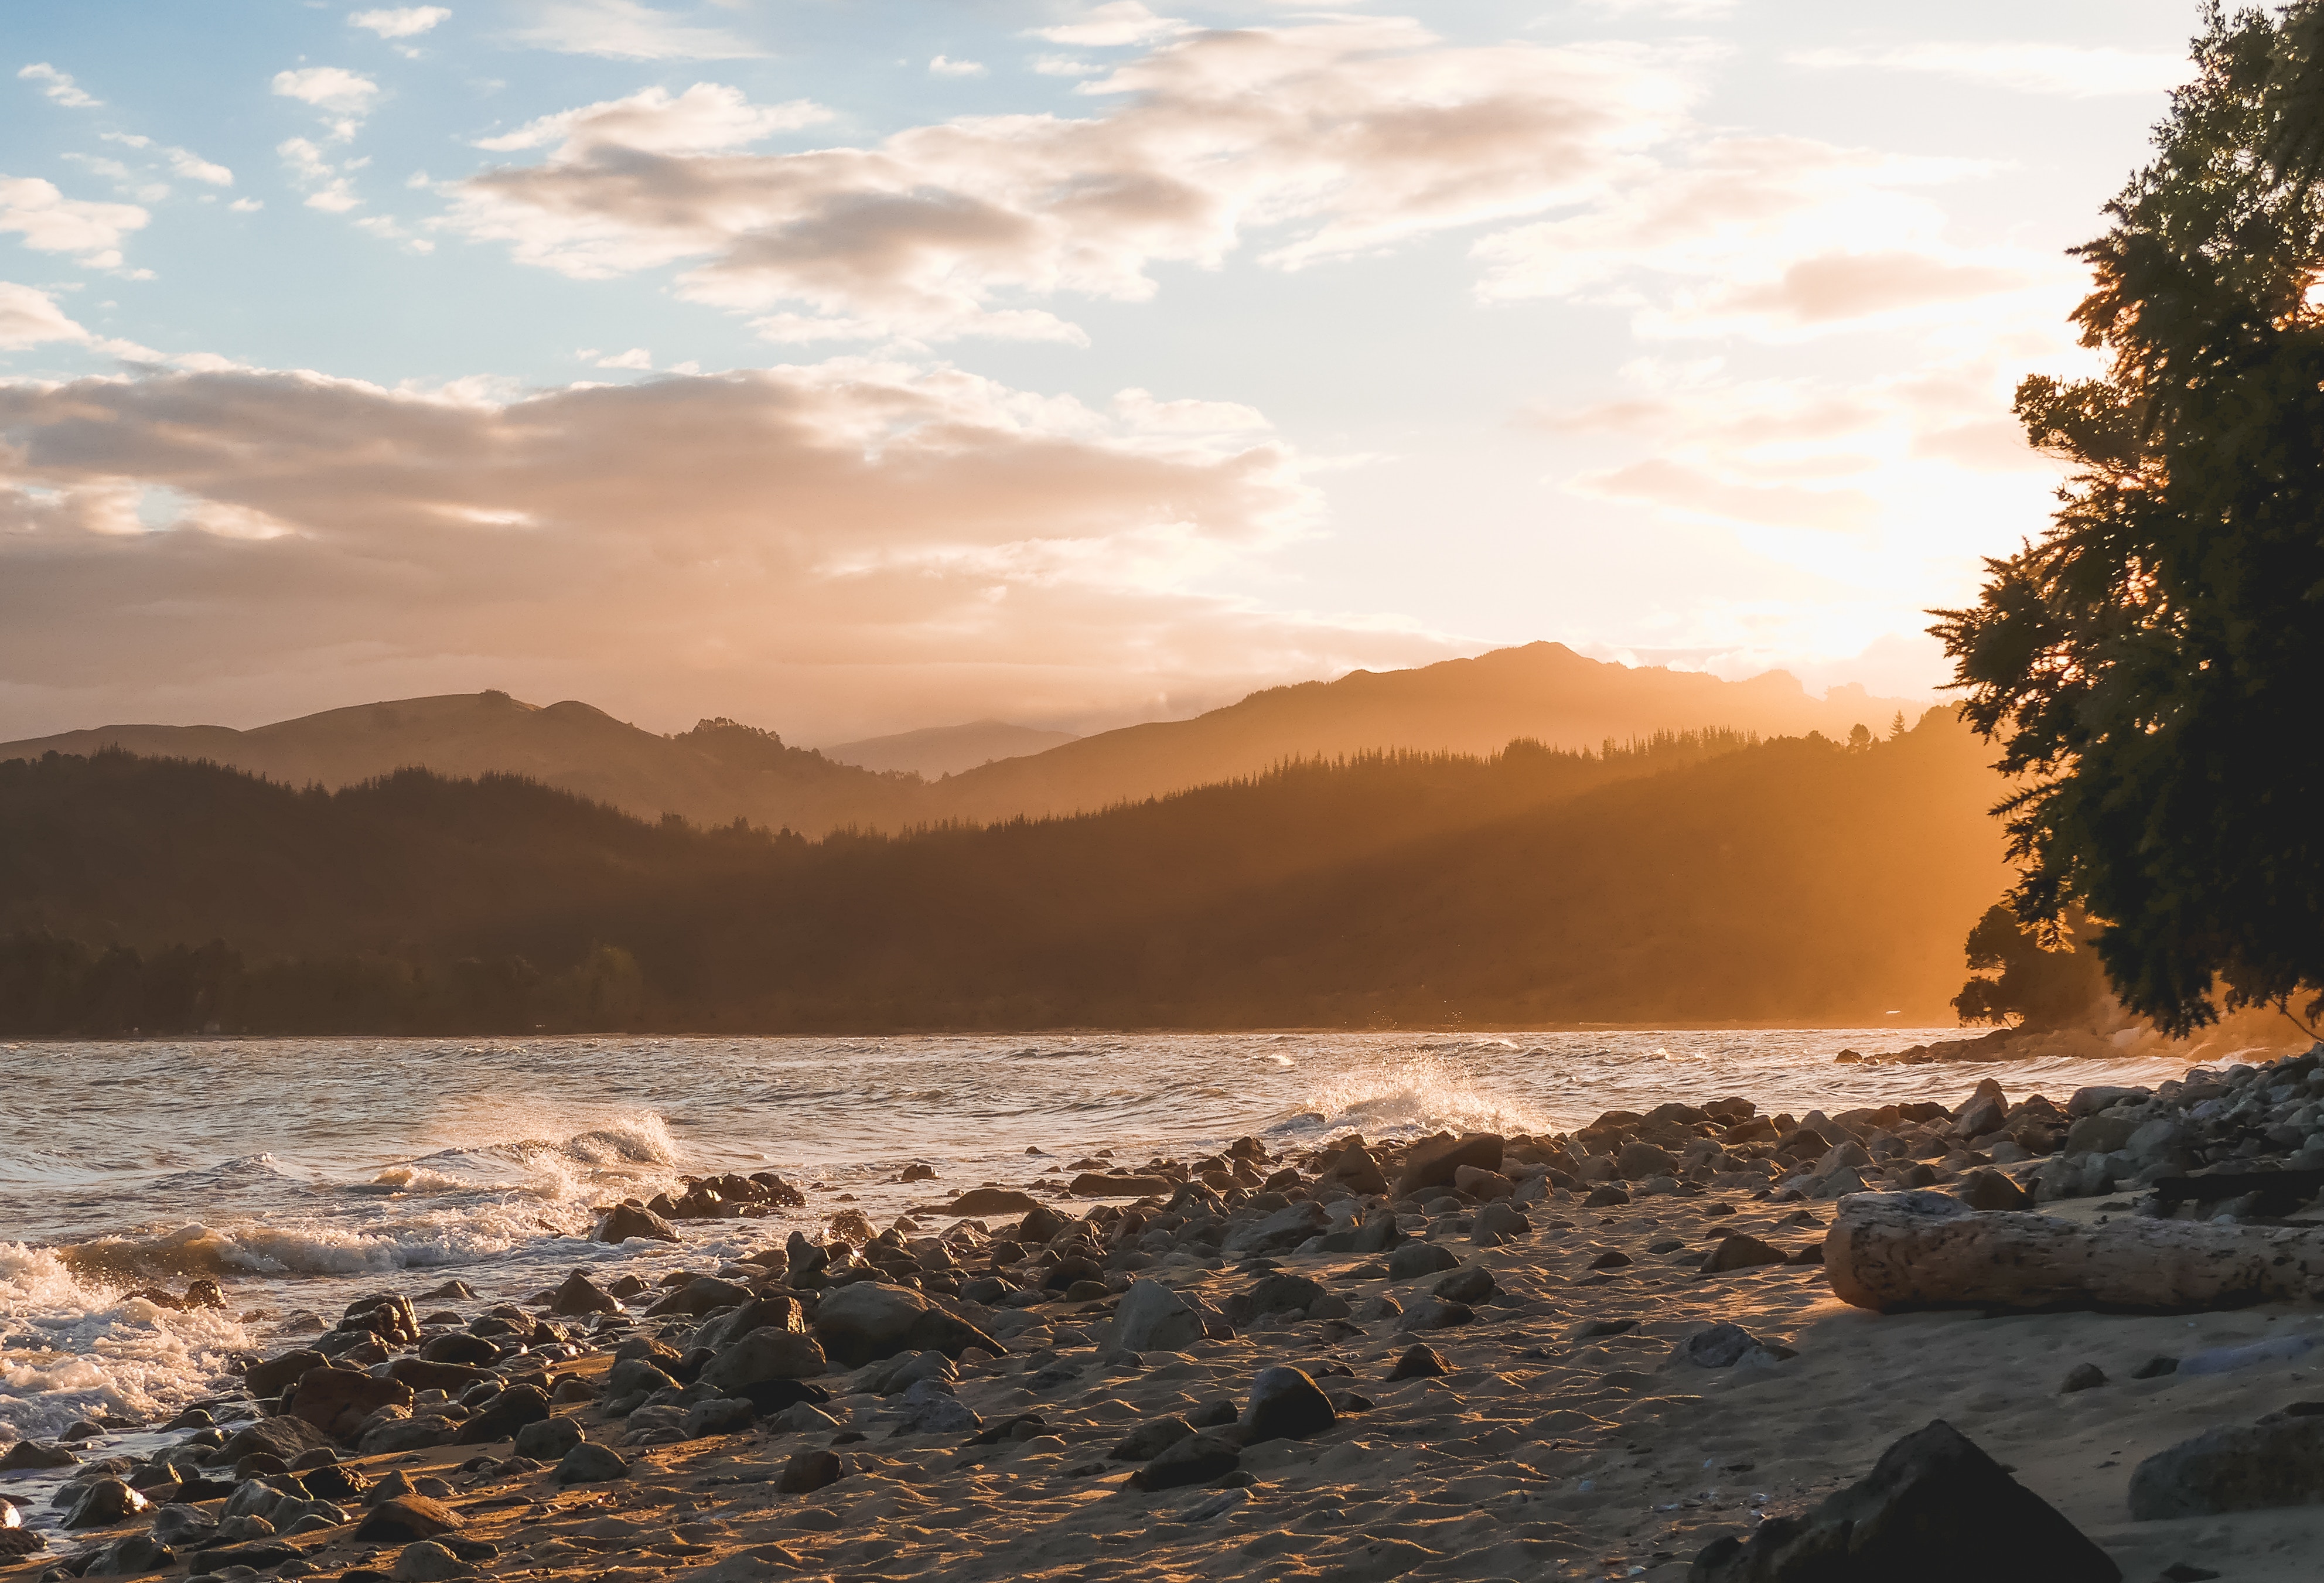
beach, sea, coast, tree, water, rock, ocean, horizon, cloud, sky, sun, sunrise, sunset, sunlight, morning, shore, wave, lake, dawn, river, dusk, evening, inlet, calm, bay, headland, bank, loch, wind wave